African American resorts

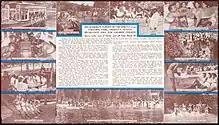
Promotional flyer for Paradise Park, Florida

During the decades of segregation in the United States, African Americans established various resorts. The resorts were self-contained commercial establishments. Varying resort accommodations included rooms for rent, meals and fine food, cocktail bars, dancing, sporting facilities (such as golf, horseback riding, tennis, swimming pools, fishing, badminton), and beaches. Entire communities (or towns) became resort areas for African Americans. "The Negro Motorist Green Book" helped guide African Americans to accommodating and safe places, including Idlewild, Michigan, which was among the most well known.